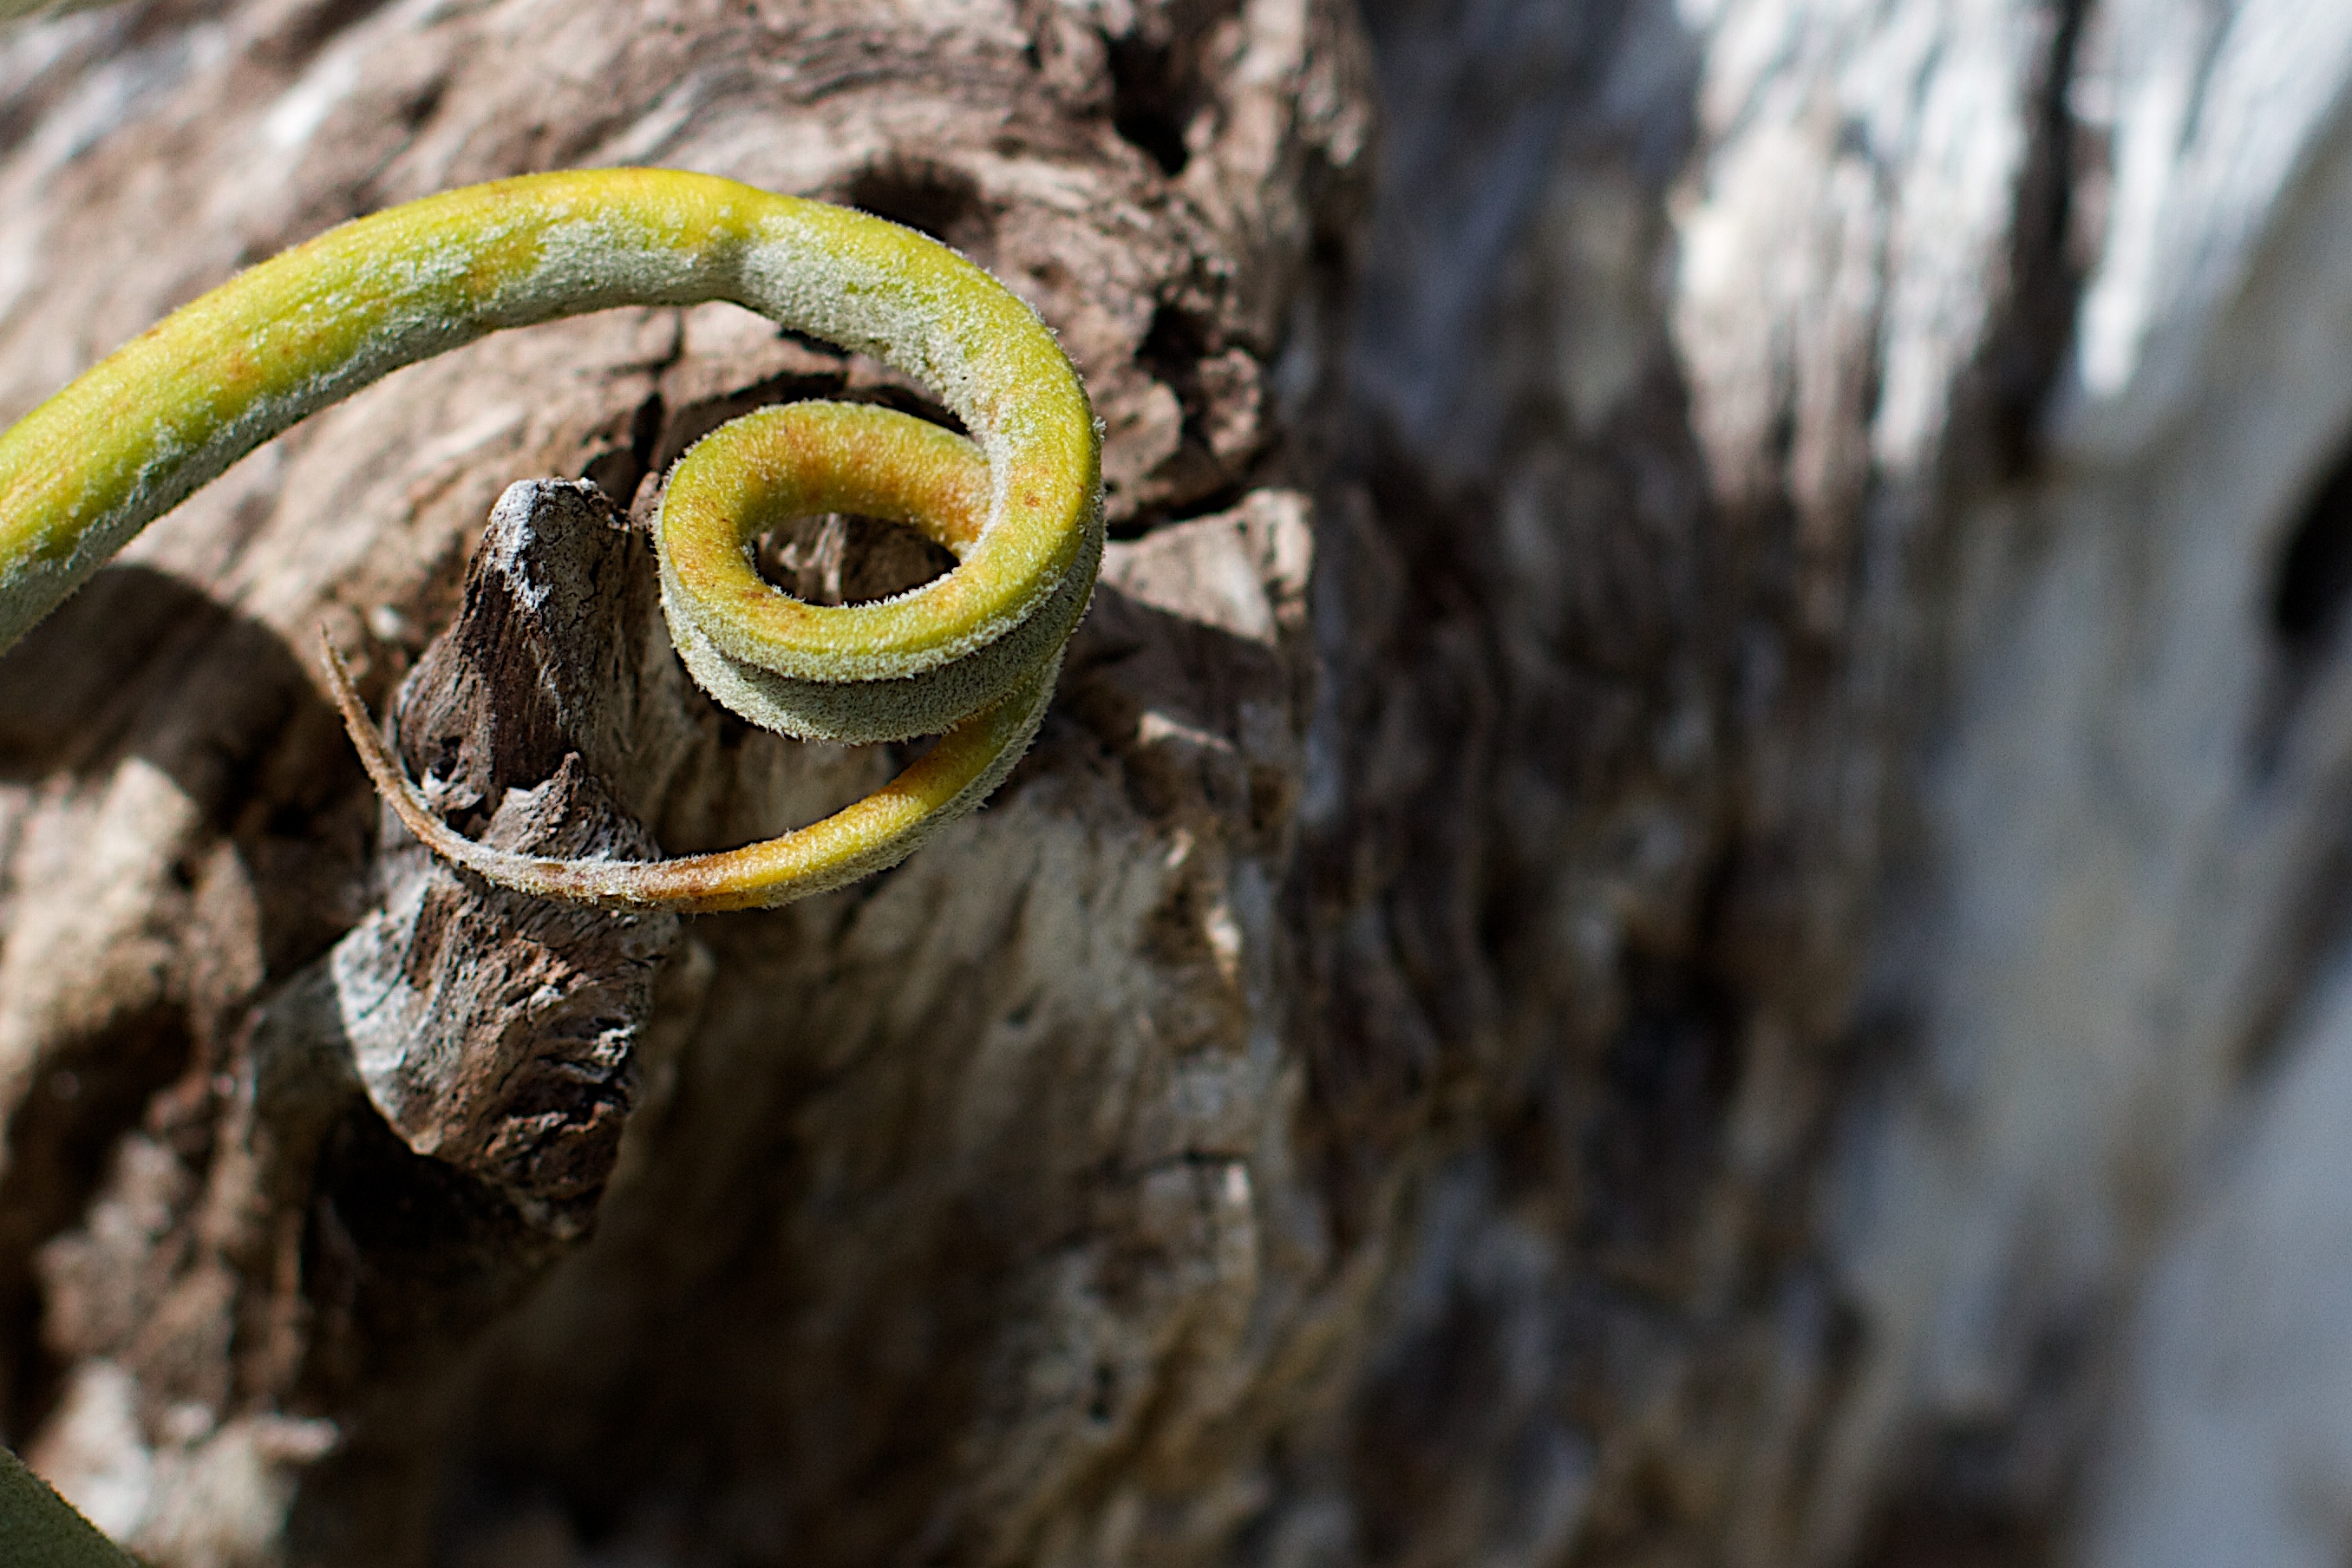
nature, branch, flower, wildlife, green, insect, flora, fauna, close up, macro photography